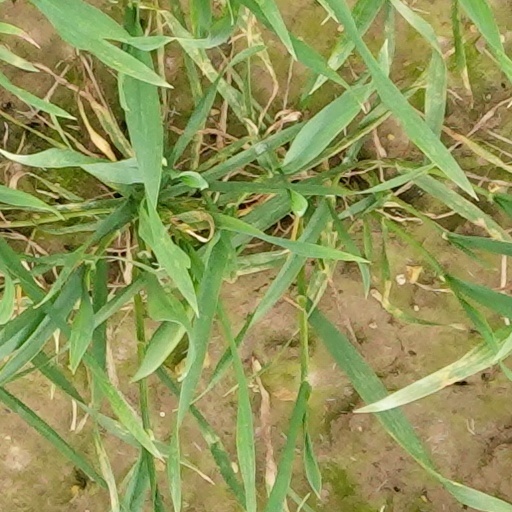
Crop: wheat